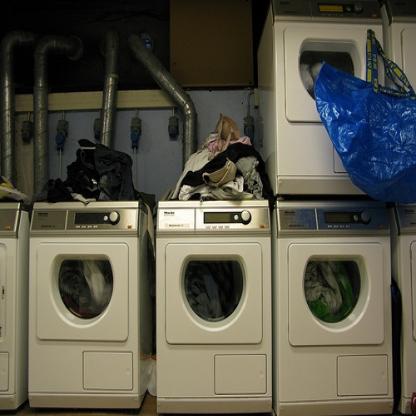
Scene: Indoor